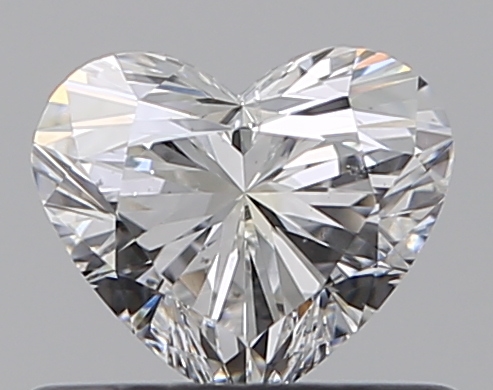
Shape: heart
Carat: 0.51
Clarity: SI1
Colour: G
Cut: EX
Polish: EX
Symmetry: VG
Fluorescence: F
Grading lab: GIA
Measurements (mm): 4.79 x 5.6 x 3.36